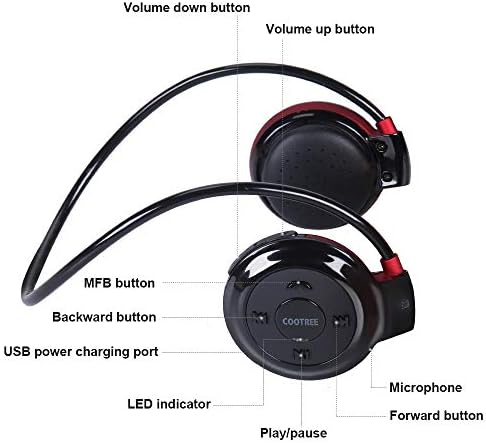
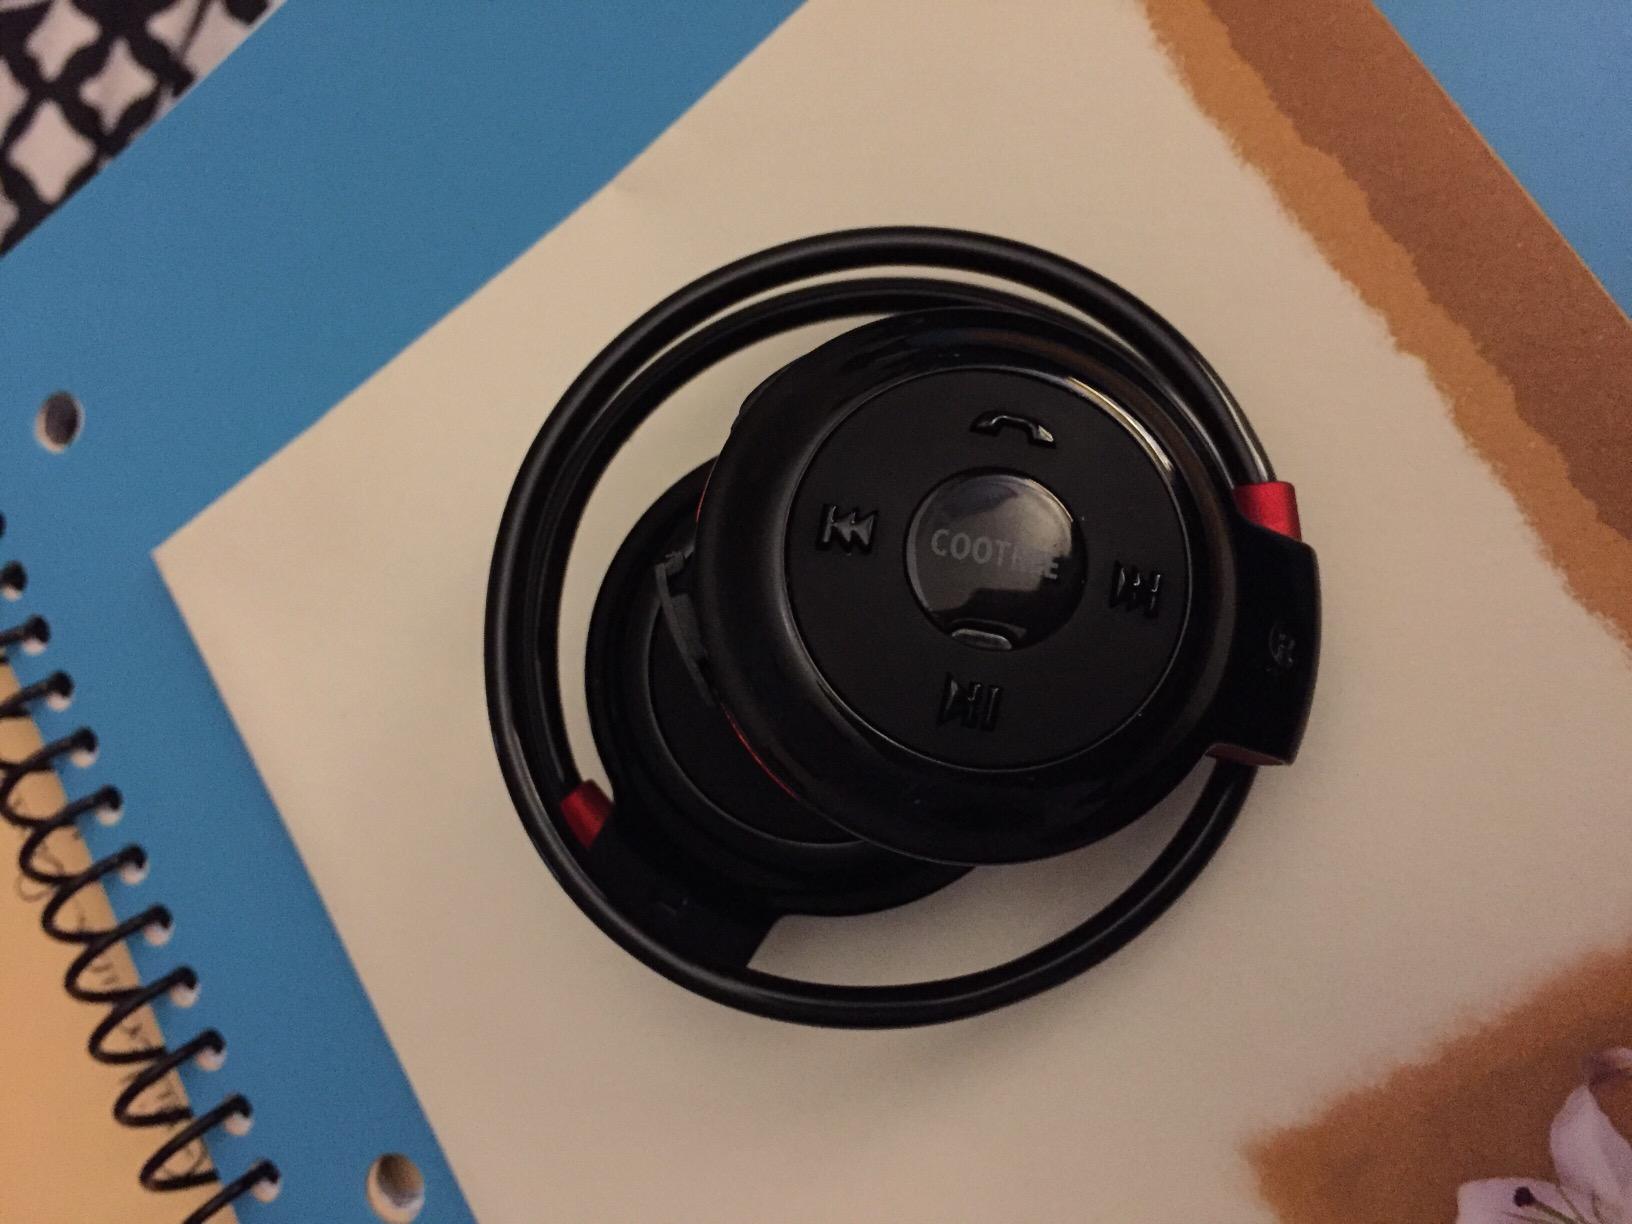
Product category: headphones
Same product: yes